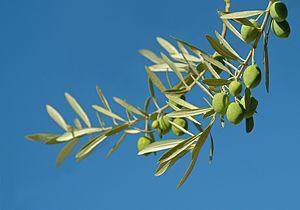
L’extraction de l'huile d'olive est le processus industriel, réalisé dans un moulin à huile, dont l'objet est d'extraire l'huile des drupes de l'olivier. Ce processus comprend deux étapes fondamentales : la préparation de la pulpe suivie de la séparation de la fraction huileuse des autres composants solides et liquides.